Hubbard model

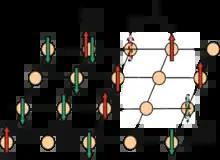
2-dimensional Hubbard model.

The Hubbard model is an approximate model used to describe the transition between conducting and insulating systems. It is particularly useful in solid-state physics. The model is named for John Hubbard.